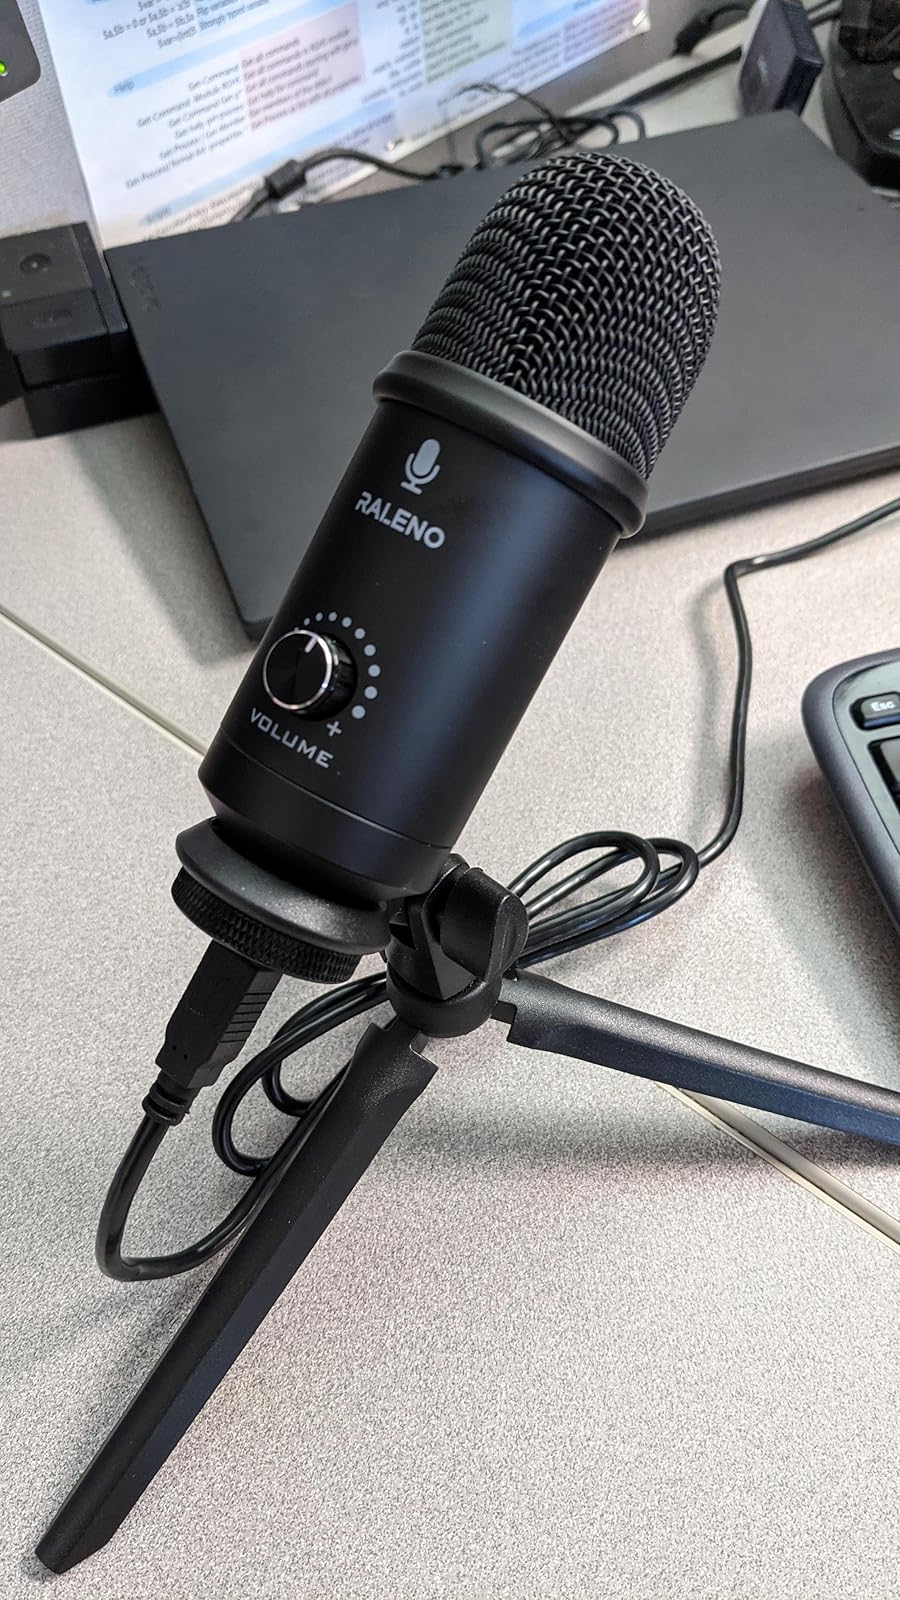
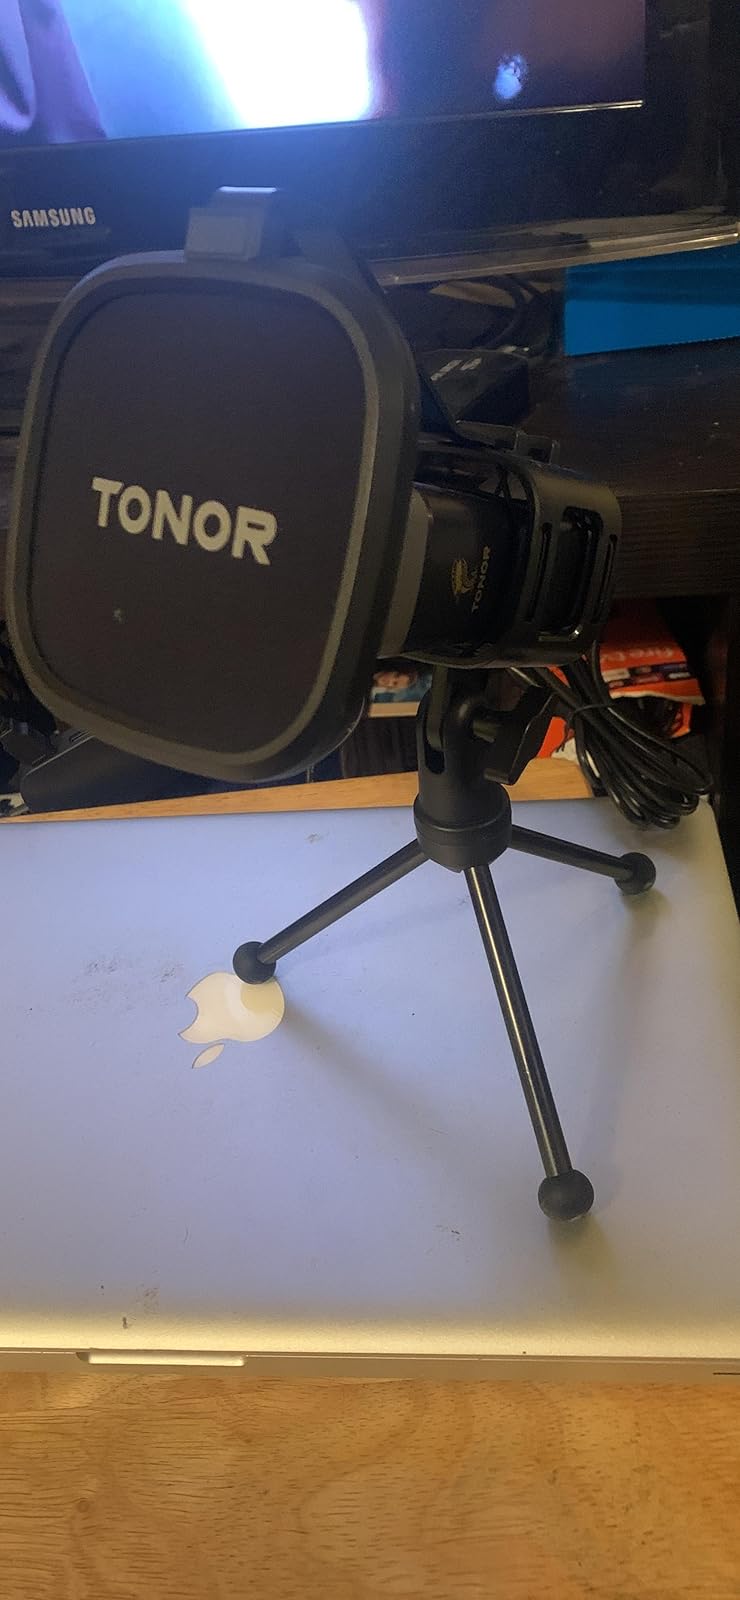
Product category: microphone
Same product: no